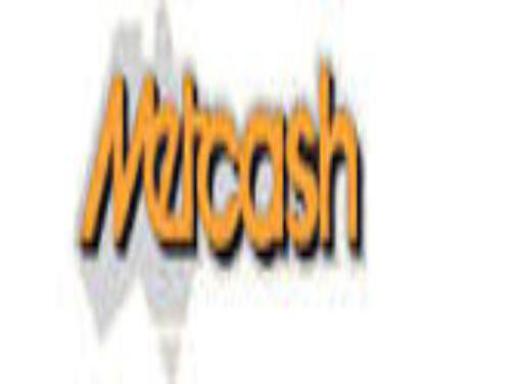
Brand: metcash
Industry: Others